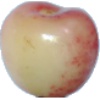
Label: Cherry Rainier 1